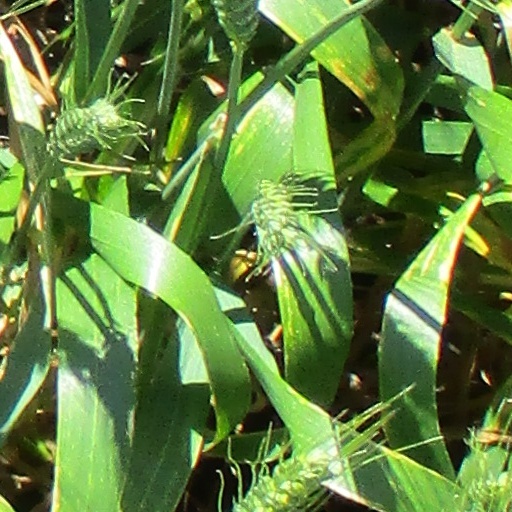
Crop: wheat